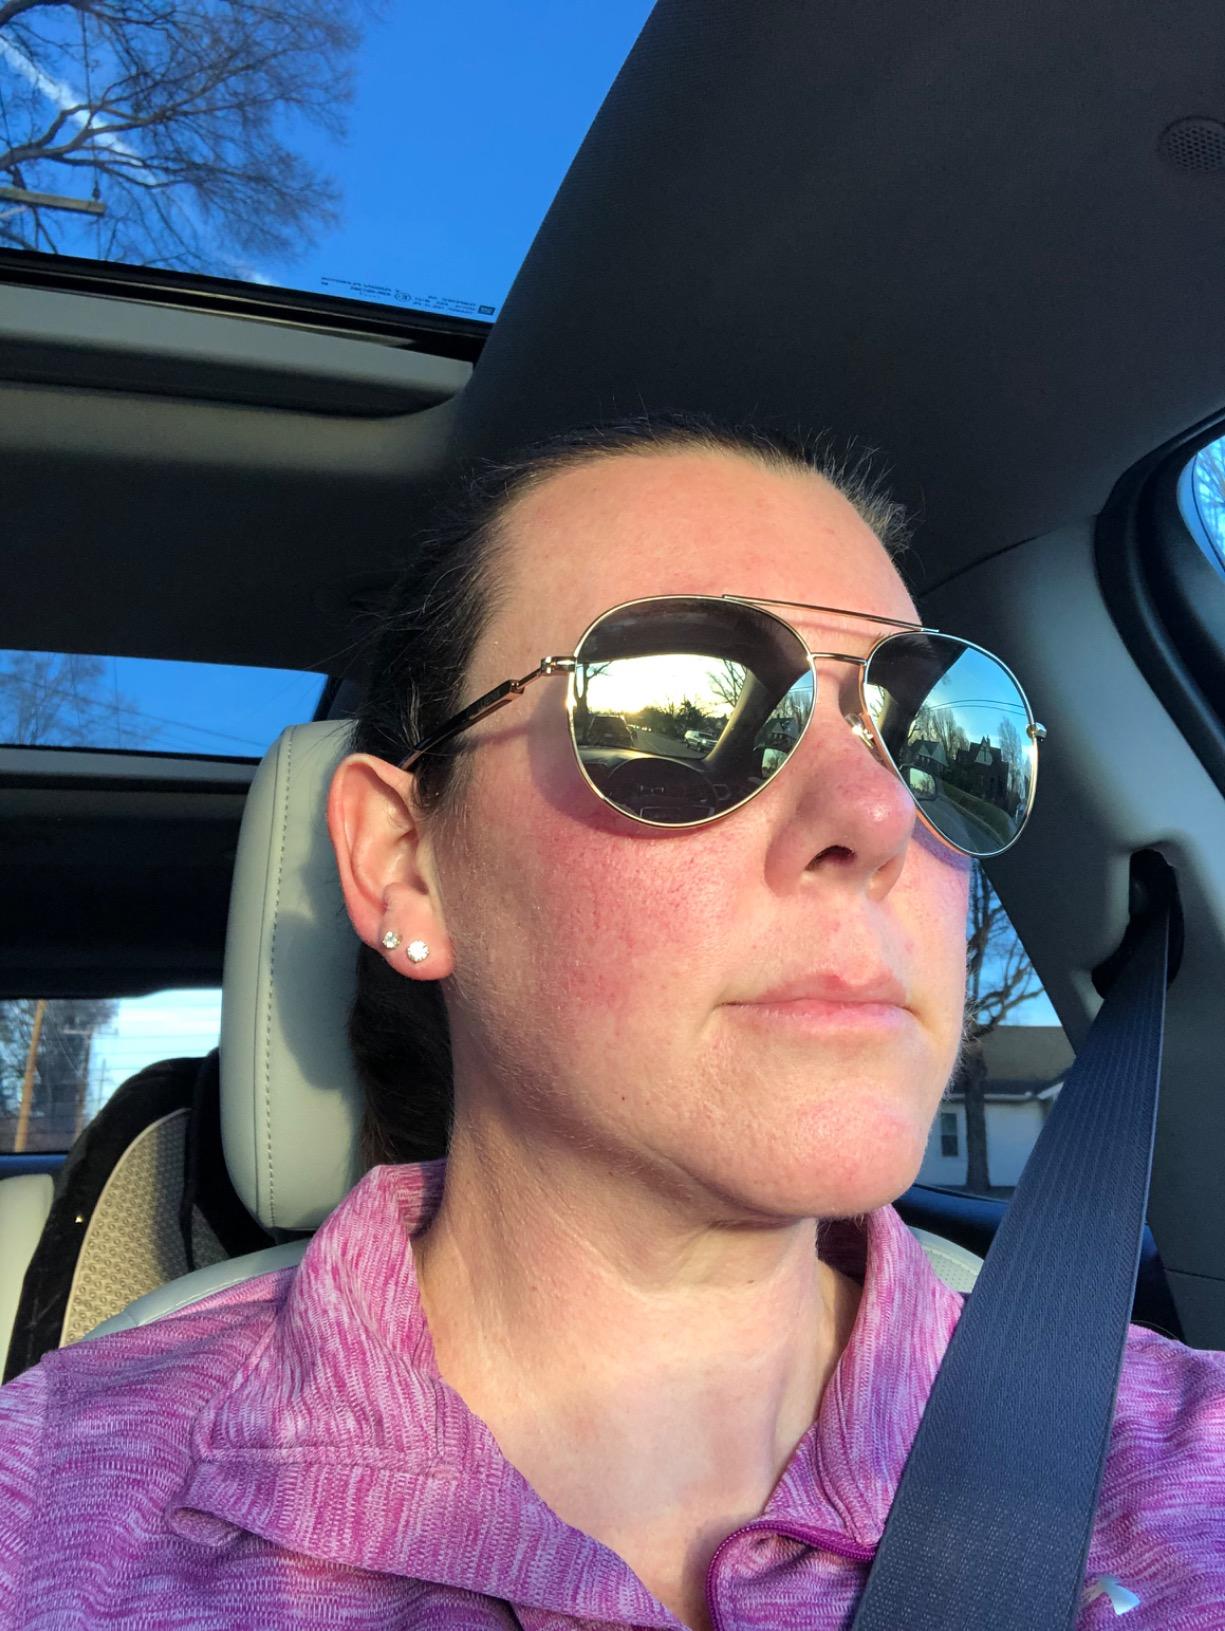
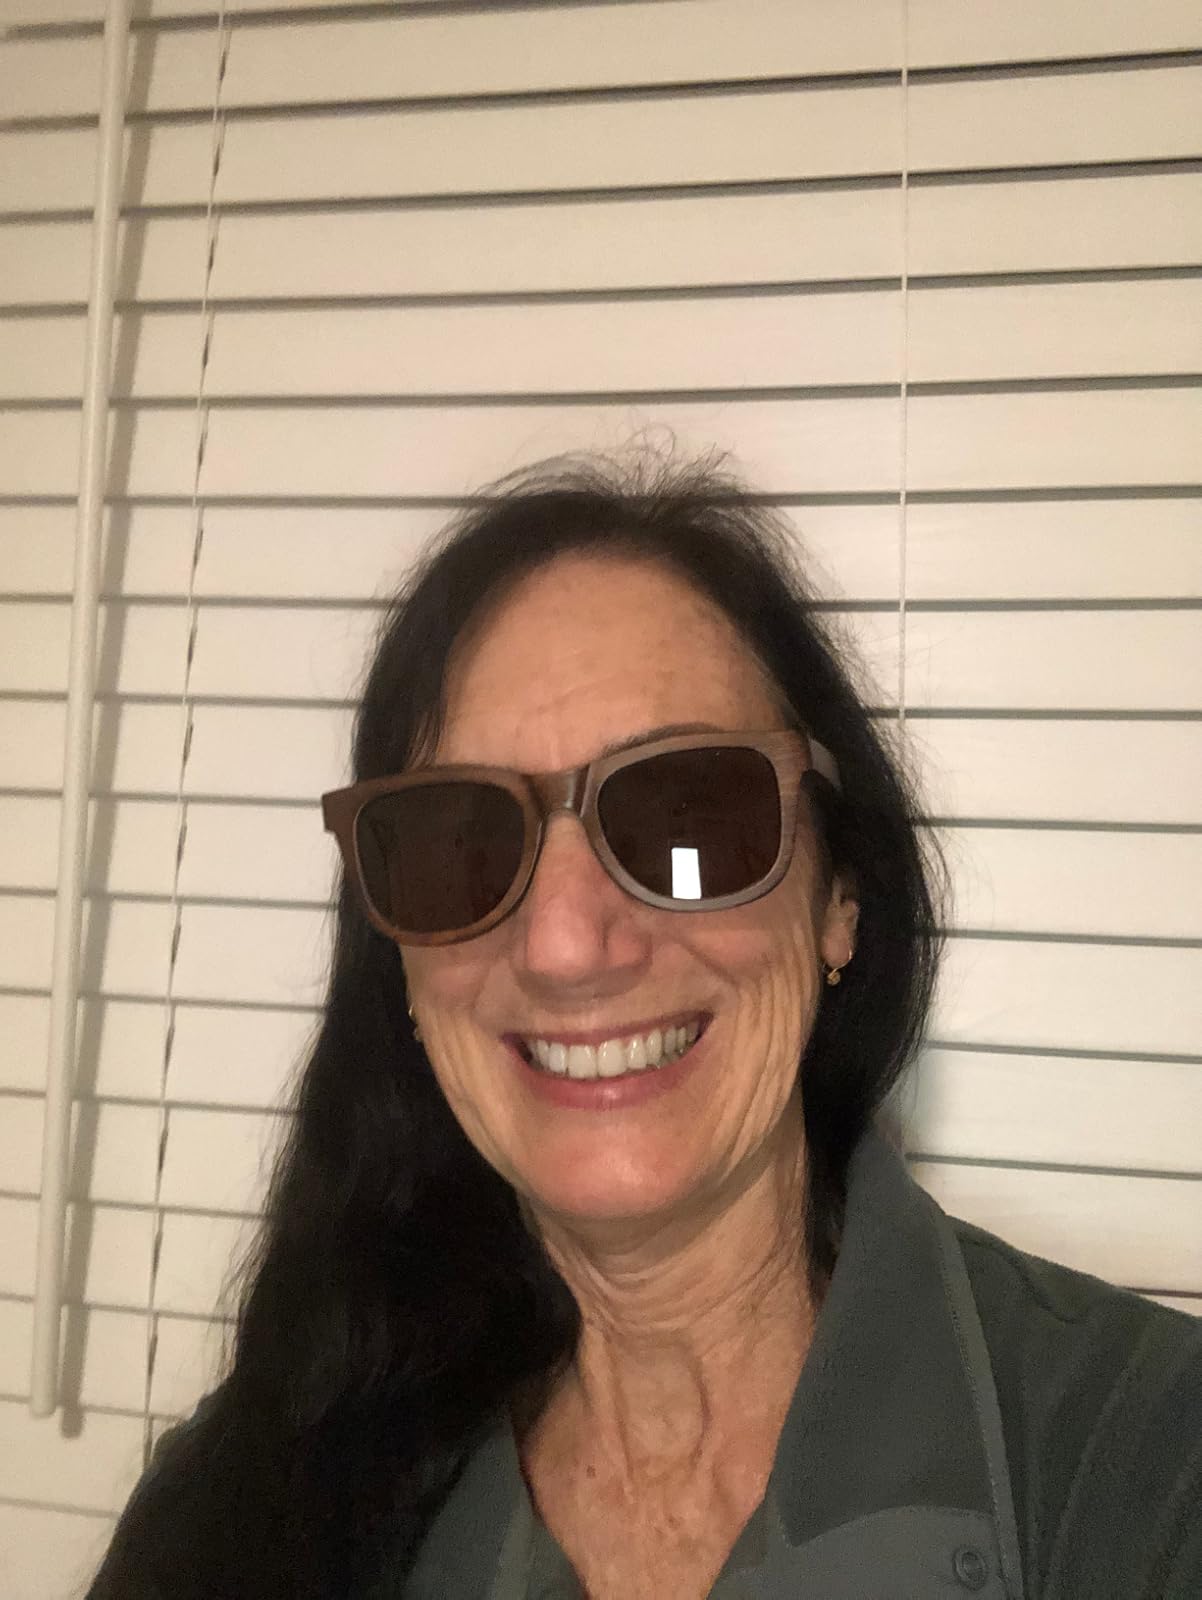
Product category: accessories_sunglasses
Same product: no